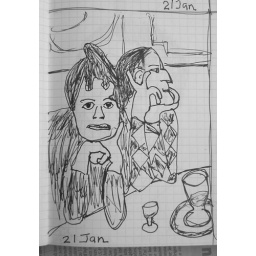
Picasso's blue period, as found in and inspired by an art book on modernism and post-modernism